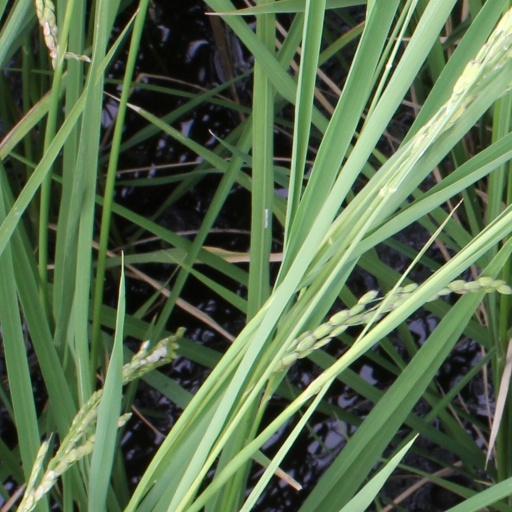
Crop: rice